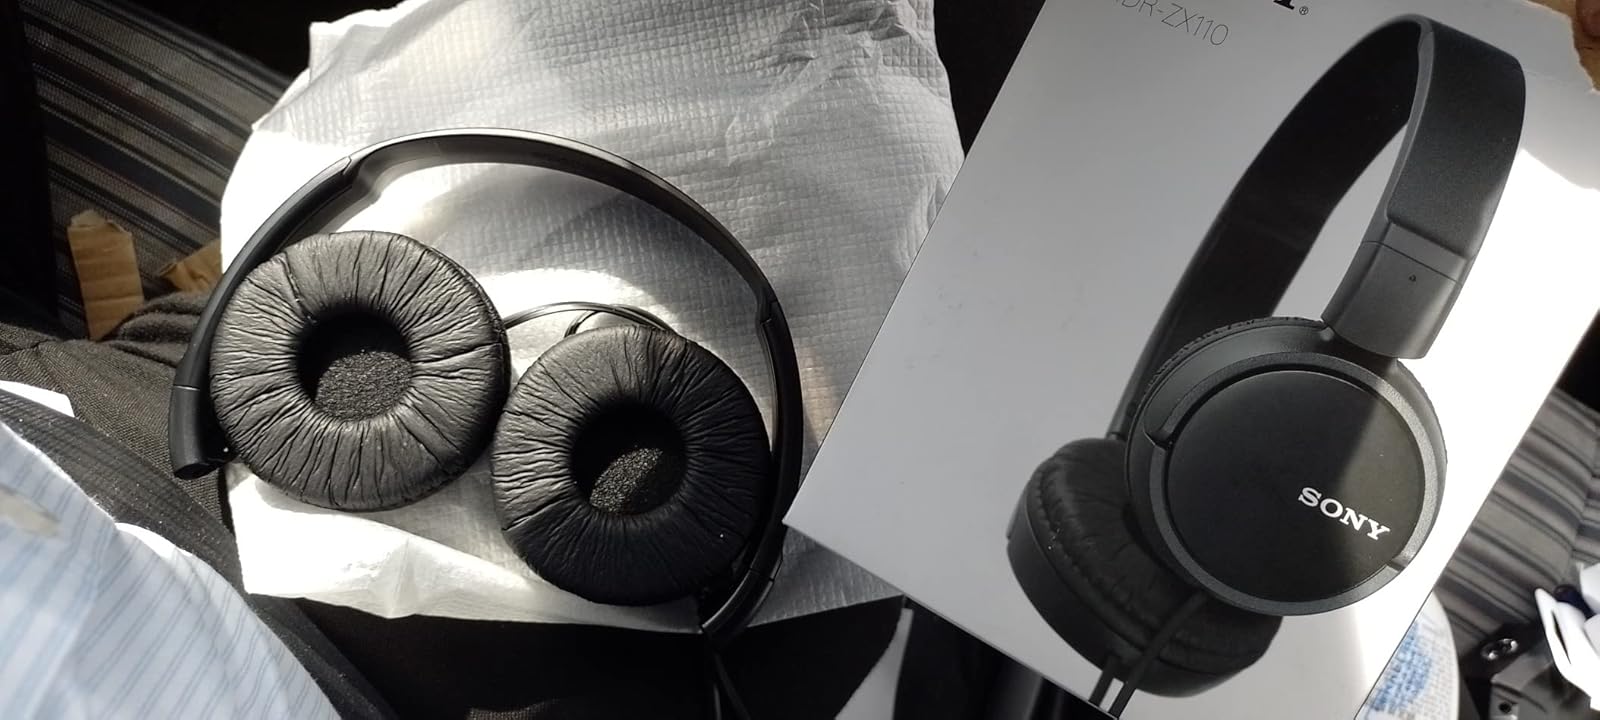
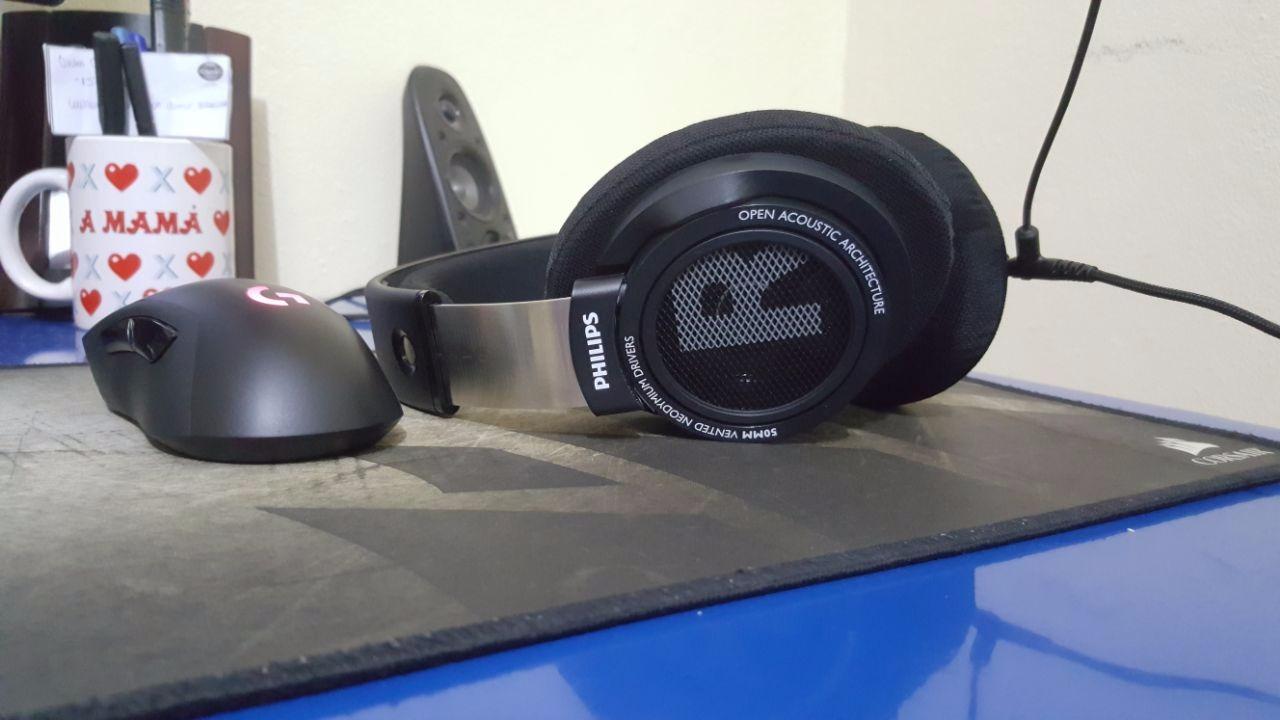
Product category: headphones
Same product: no